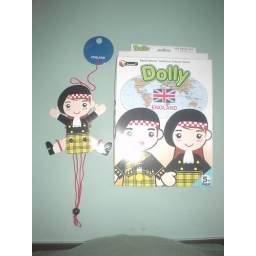
come in a pair...one boy one girl